Rosia Bay

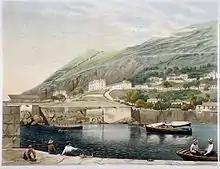
View of South Barracks from Rosia Bay by Thomas Colman Dibdin.

Rosia Bay is located along the southwestern coast of Gibraltar, the British Overseas Territory at the southern end of the Iberian Peninsula. It represents